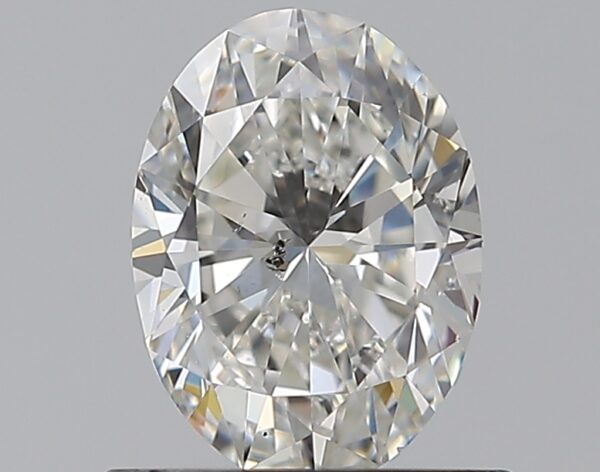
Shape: oval
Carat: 0.75
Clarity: SI1
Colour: I
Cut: EX
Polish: EX
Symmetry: VG
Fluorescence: F
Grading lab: GIA
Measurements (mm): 6.94 x 5.1 x 3.24